Dmitry Ukhtomsky

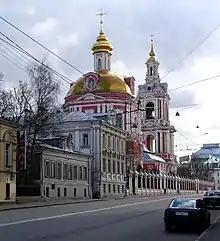
Church of Martyr Nikita, one of the few extant buildings by Ukhtomsky

The grand bell-tower of the Troitse-Sergiyeva Lavra, 81 meters tall, was one of several projects where Ukhtomsky worked first with his mentor Michurin, and then independently until 1760. Present-day Kuznetsky Most, literally "Blacksmith's Bridge", stands on the site of a bridge over Neglinnaya River, also designed by Ukhtomsky. The bridge, the palace in German Quarter and many other buildings by Ukhtomsky were destroyed by accidental fires, rebuilt beyond recognition or demolished.